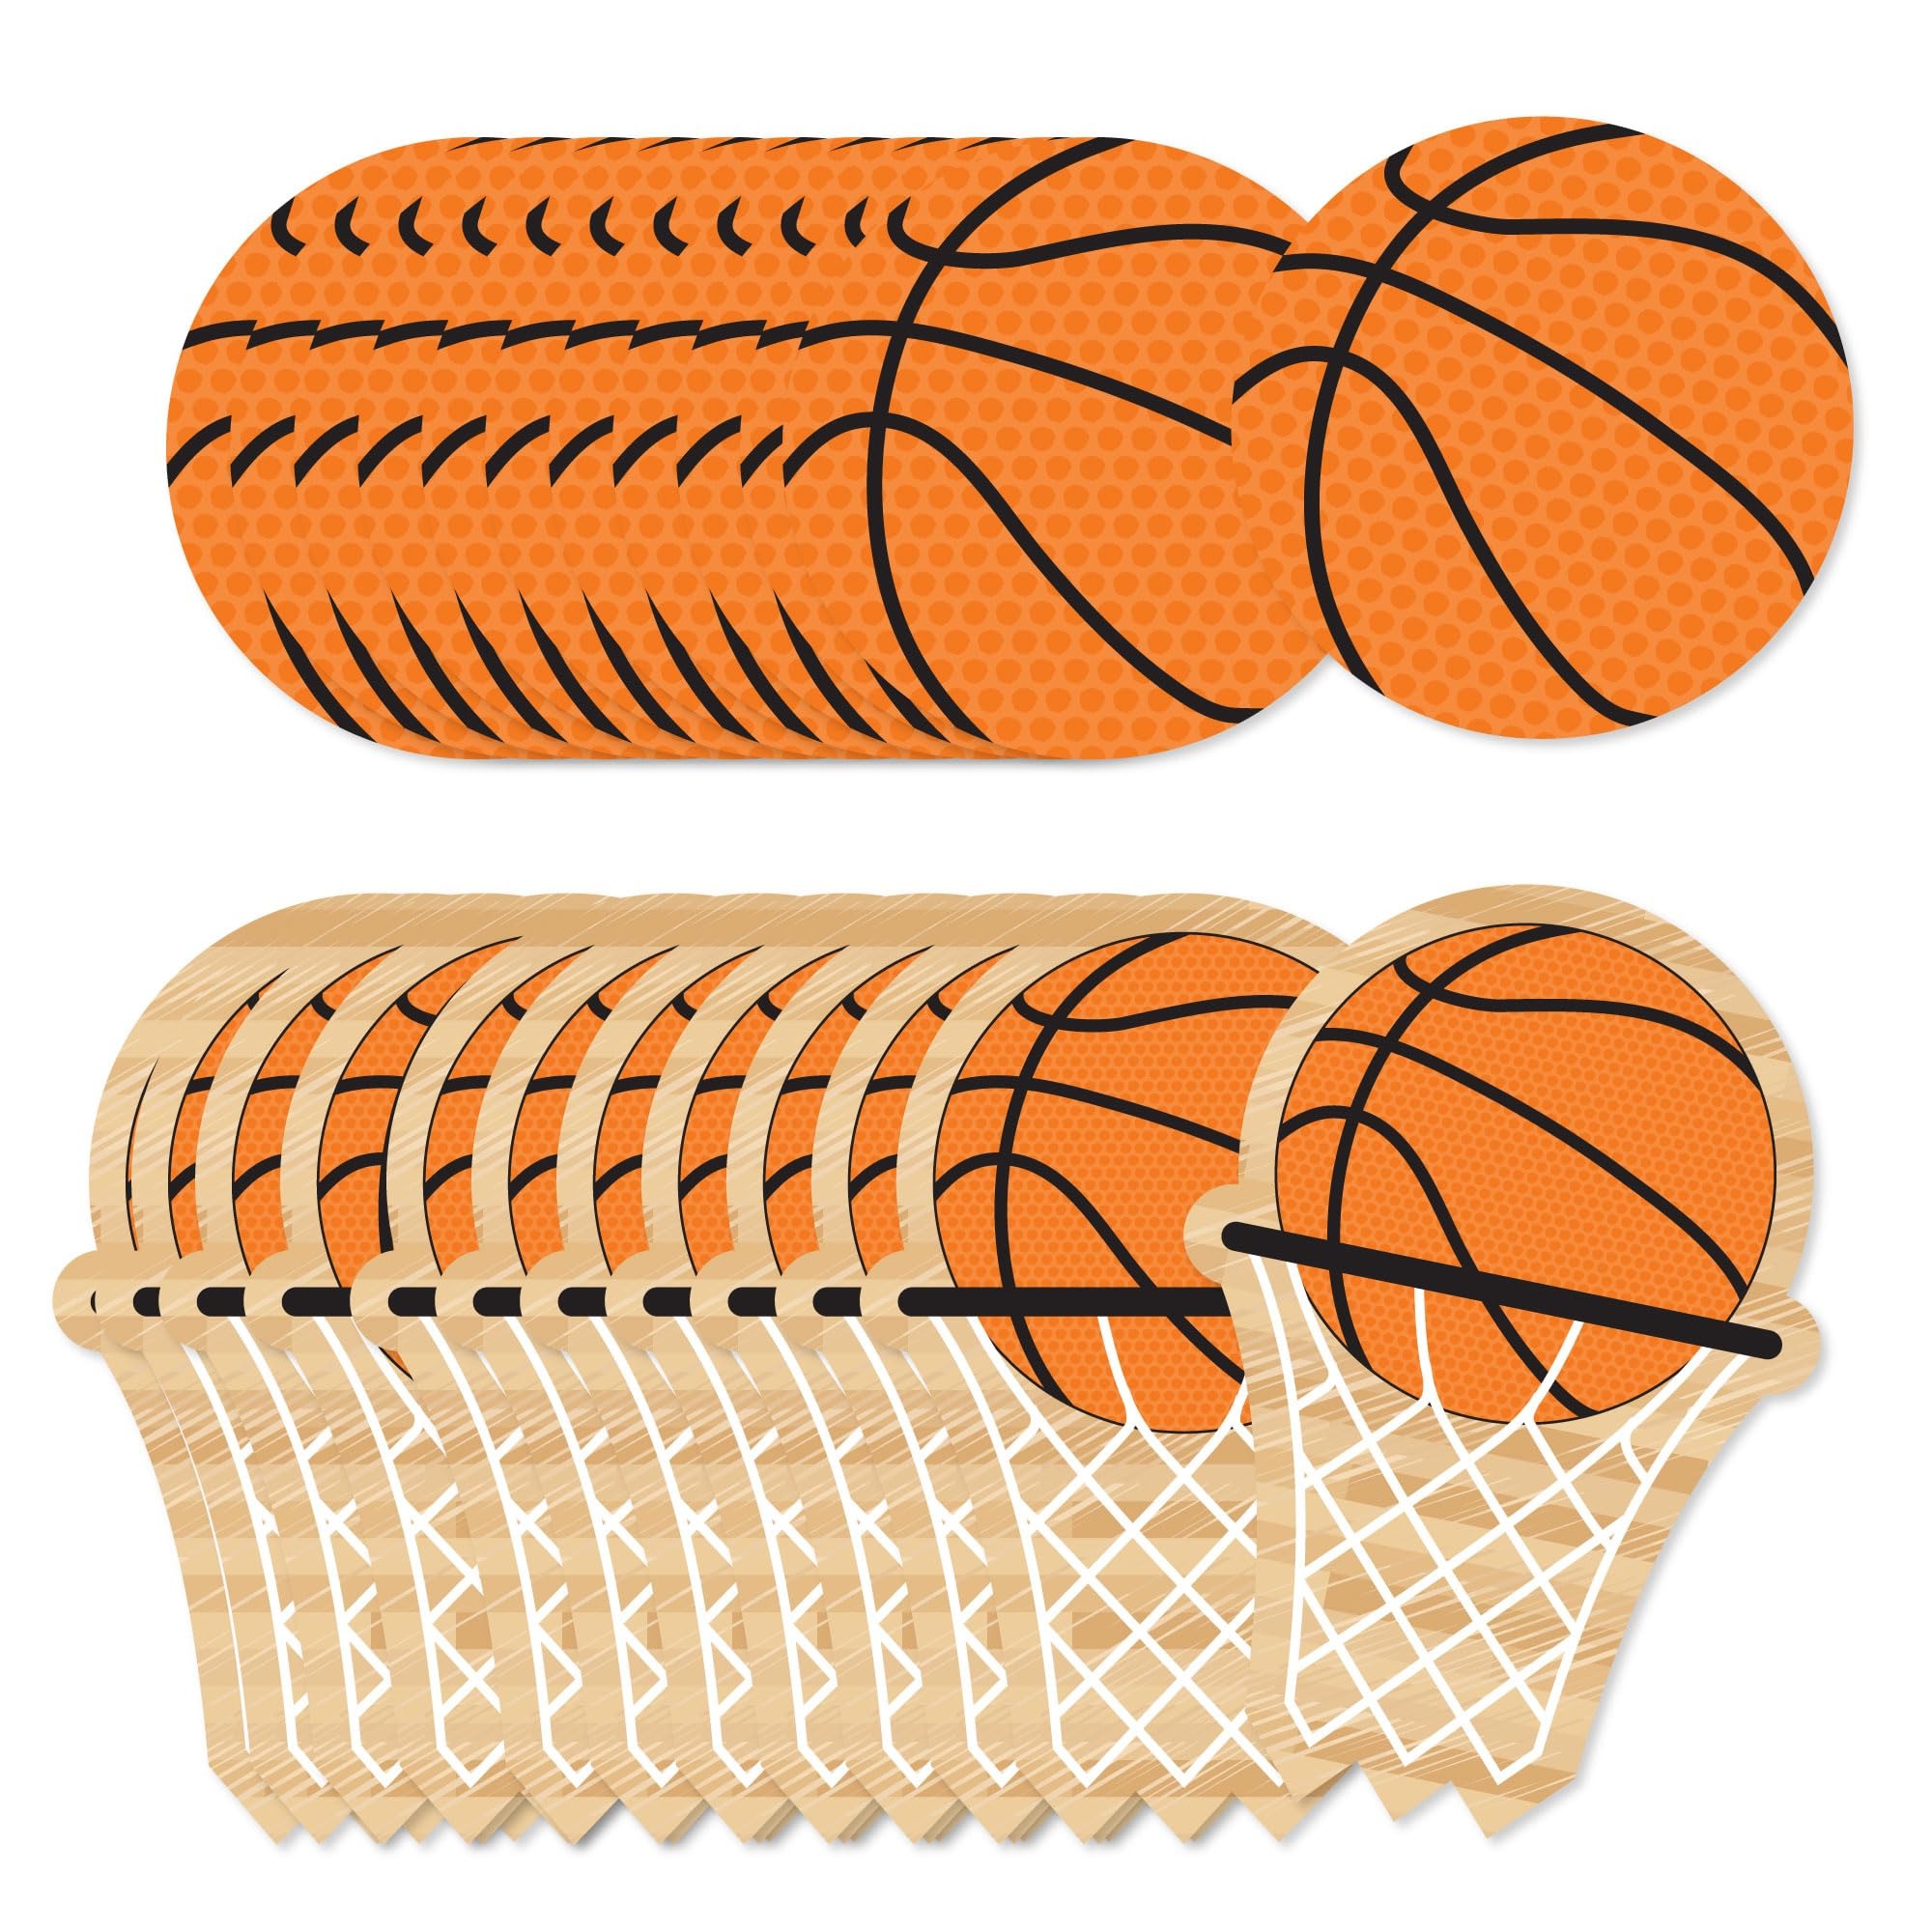
Item Name: Big Dot of Happiness Nothin' but Net - Basketball DIY Shaped Party Cut-Outs - 24 Count
Bullet Point 1: Nothin’ But Net Shaped Cut Outs INCLUDES 24 basketball shape cut outs - Great for bringing all your DIY baby shower or birthday party ideas to life!
Bullet Point 2: DIY PARTY SUPPLIES: Nothin’ But Net shaped cut outs include 24 paper die cuts in two different basketball shapes that coordinate with the Nothin’ But Net party theme. Set of 24 basketball shapes SIZE 12 basketball paper die cut outs (2.25" x 2.25"), 12 basketball and net paper die cut outs (3.25" x 2.25"). The unique design makes these basketball party decorations a fun addition to any baby shower or birthday party.
Bullet Point 3: PARTY DECORATIONS: Nothin’ But Net DIY shaped cut outs are printed with wording and themed art on one side and a coordinating pattern on the back, so they are perfect for centerpieces or mini bunting banners. Hole-punch them and string together as a baby shower or birthday party mini banner, use as craft tags, scatter along your tables like table confetti or add to toothpicks as cupcake toppers. Basketball paper shaped cut outs will make a statement however you choose to use them.
Bullet Point 4: HIGH-QUALITY PARTY SUPPLIES: Nothin’ But Net shaped cut outs are professionally printed on heavy-duty cardstock paper with a photo-like shine. They are individually inspected and carefully packaged by hand. Baby shower and birthday party die cut paper shapes will arrive ready to use in your creative DIY party ideas!
Bullet Point 5: MADE IN THE USA: Nothin’ But Net - Basketball DIY Shaped Baby Shower or Birthday Party Cut-Outs are designed and manufactured at our Wisconsin facility using materials that are Made in the USA.
Product Description: A good party is all about the details. Add that finishing touch to your nothin' but net basketball themed party with these adorable shaped cut-outs on high quality card stock. Your guests will appreciate your extra attention to detail and you&apos;ll be sure to be the &quot;go to party planner&quot; for all of your friend&apos;s future gatherings.
Value: 1.0
Unit: Count

Price: 8.99